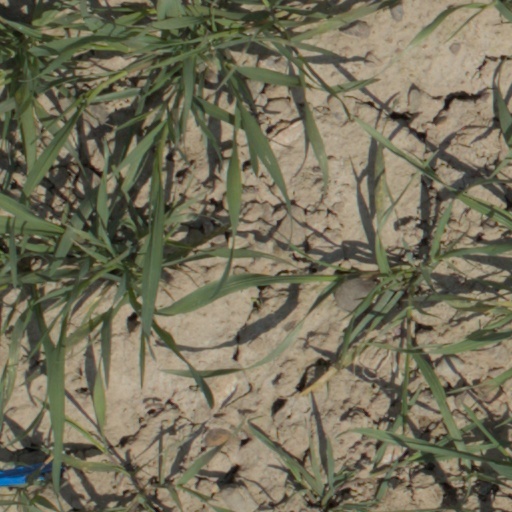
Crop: wheat